Matt Somner

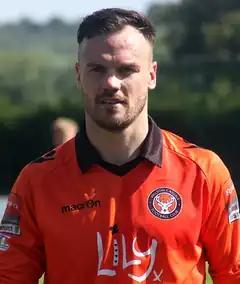
Somner playing for Walton Casuals in 2015

Matthew James Somner (born 8 December 1982) is a footballer who played for Walton & Hersham. A utility player, Somner can play in numerous position across both defence and midfield. Born in England, he made two appearances for the Wales U21 national team.